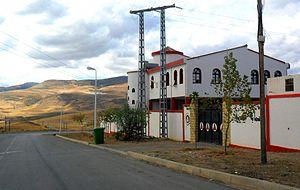
La protection civile, communément appelé « pompiers » décrit le service qui englobe tous les acteurs de la sécurité civile et de la lutte contre l'incendie. La protection civile est un service de secours dont le but est l'assistance et l'aide à la population.